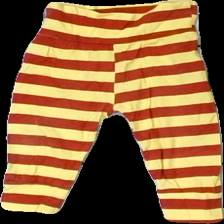
View: front
Type: Trousers
Category: Children
Brand: Missing
Colors: Red, Yellow
Material: 65% cotton 35% viscose
Pattern: Striped
Cut: Regular
Size: 80
Season: All
Damage location: middle left
Damage 2 location: top left
Damage 3 location: bottom right
Price range: <50
Recommended usage: Export
Description: randiga byxor urtvättade